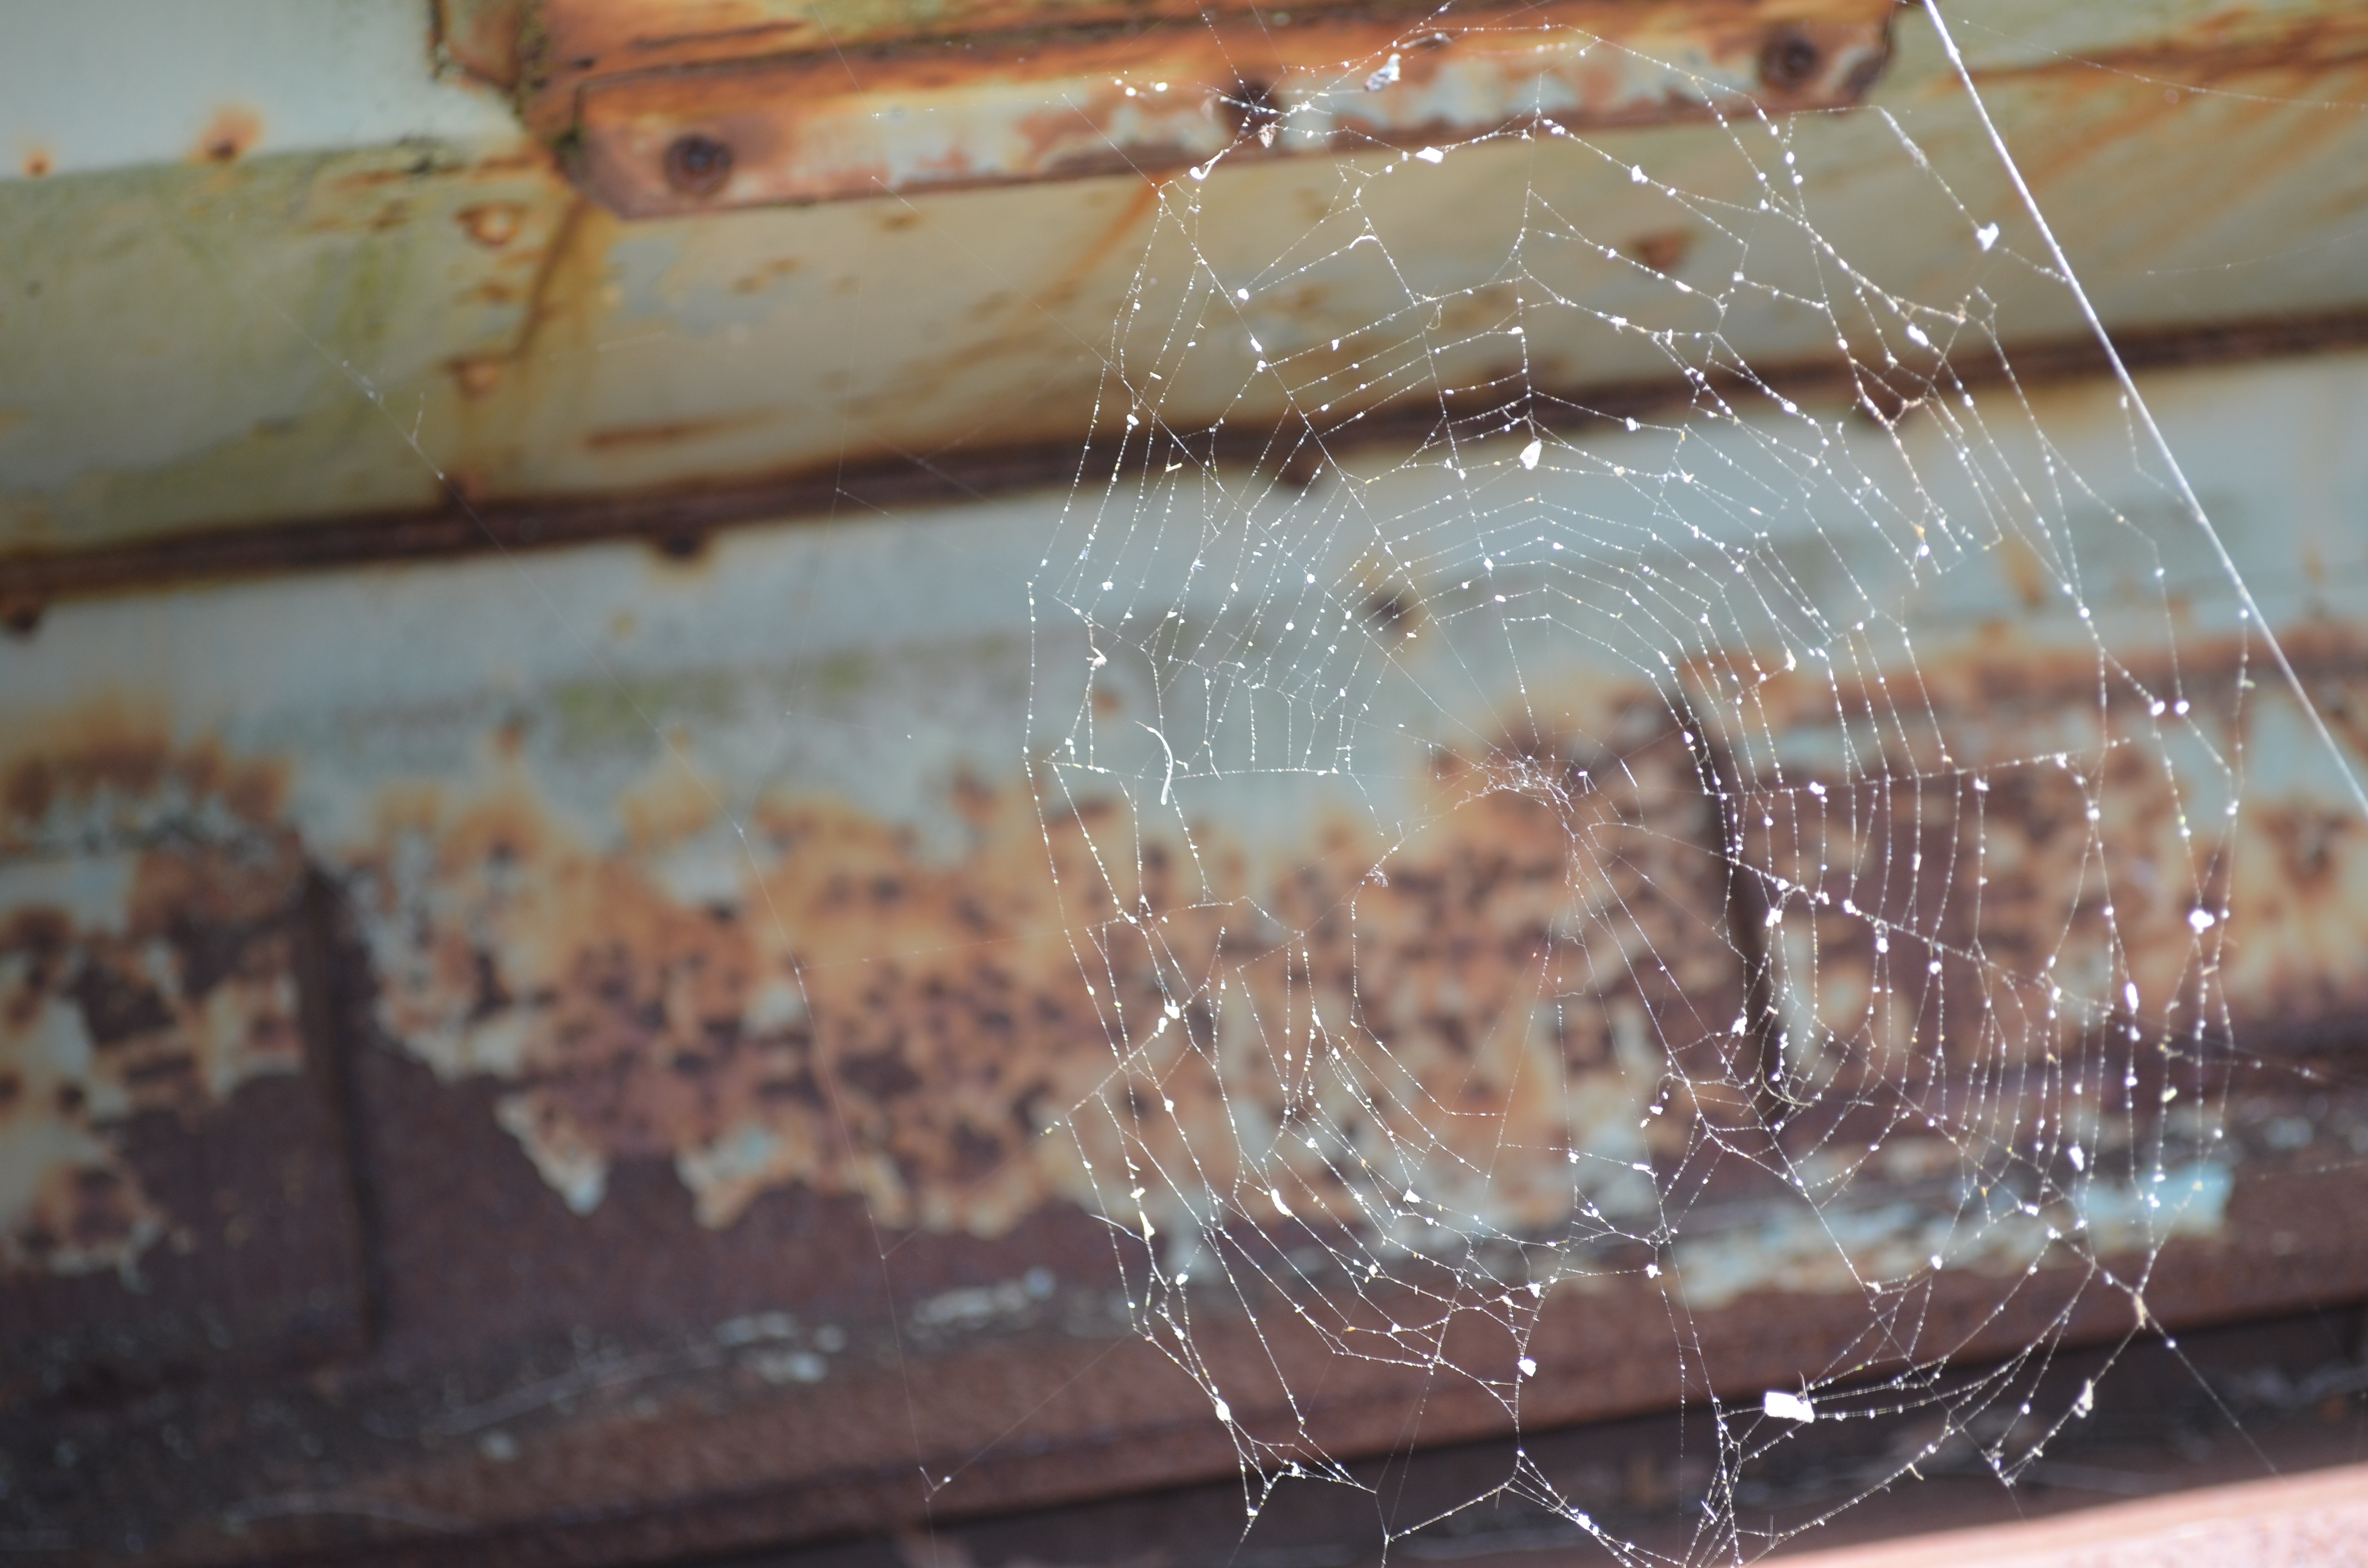
web, material, invertebrate, spider web, close up, spider, macro photography